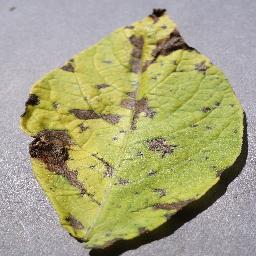
Label: Potato___Early_blight